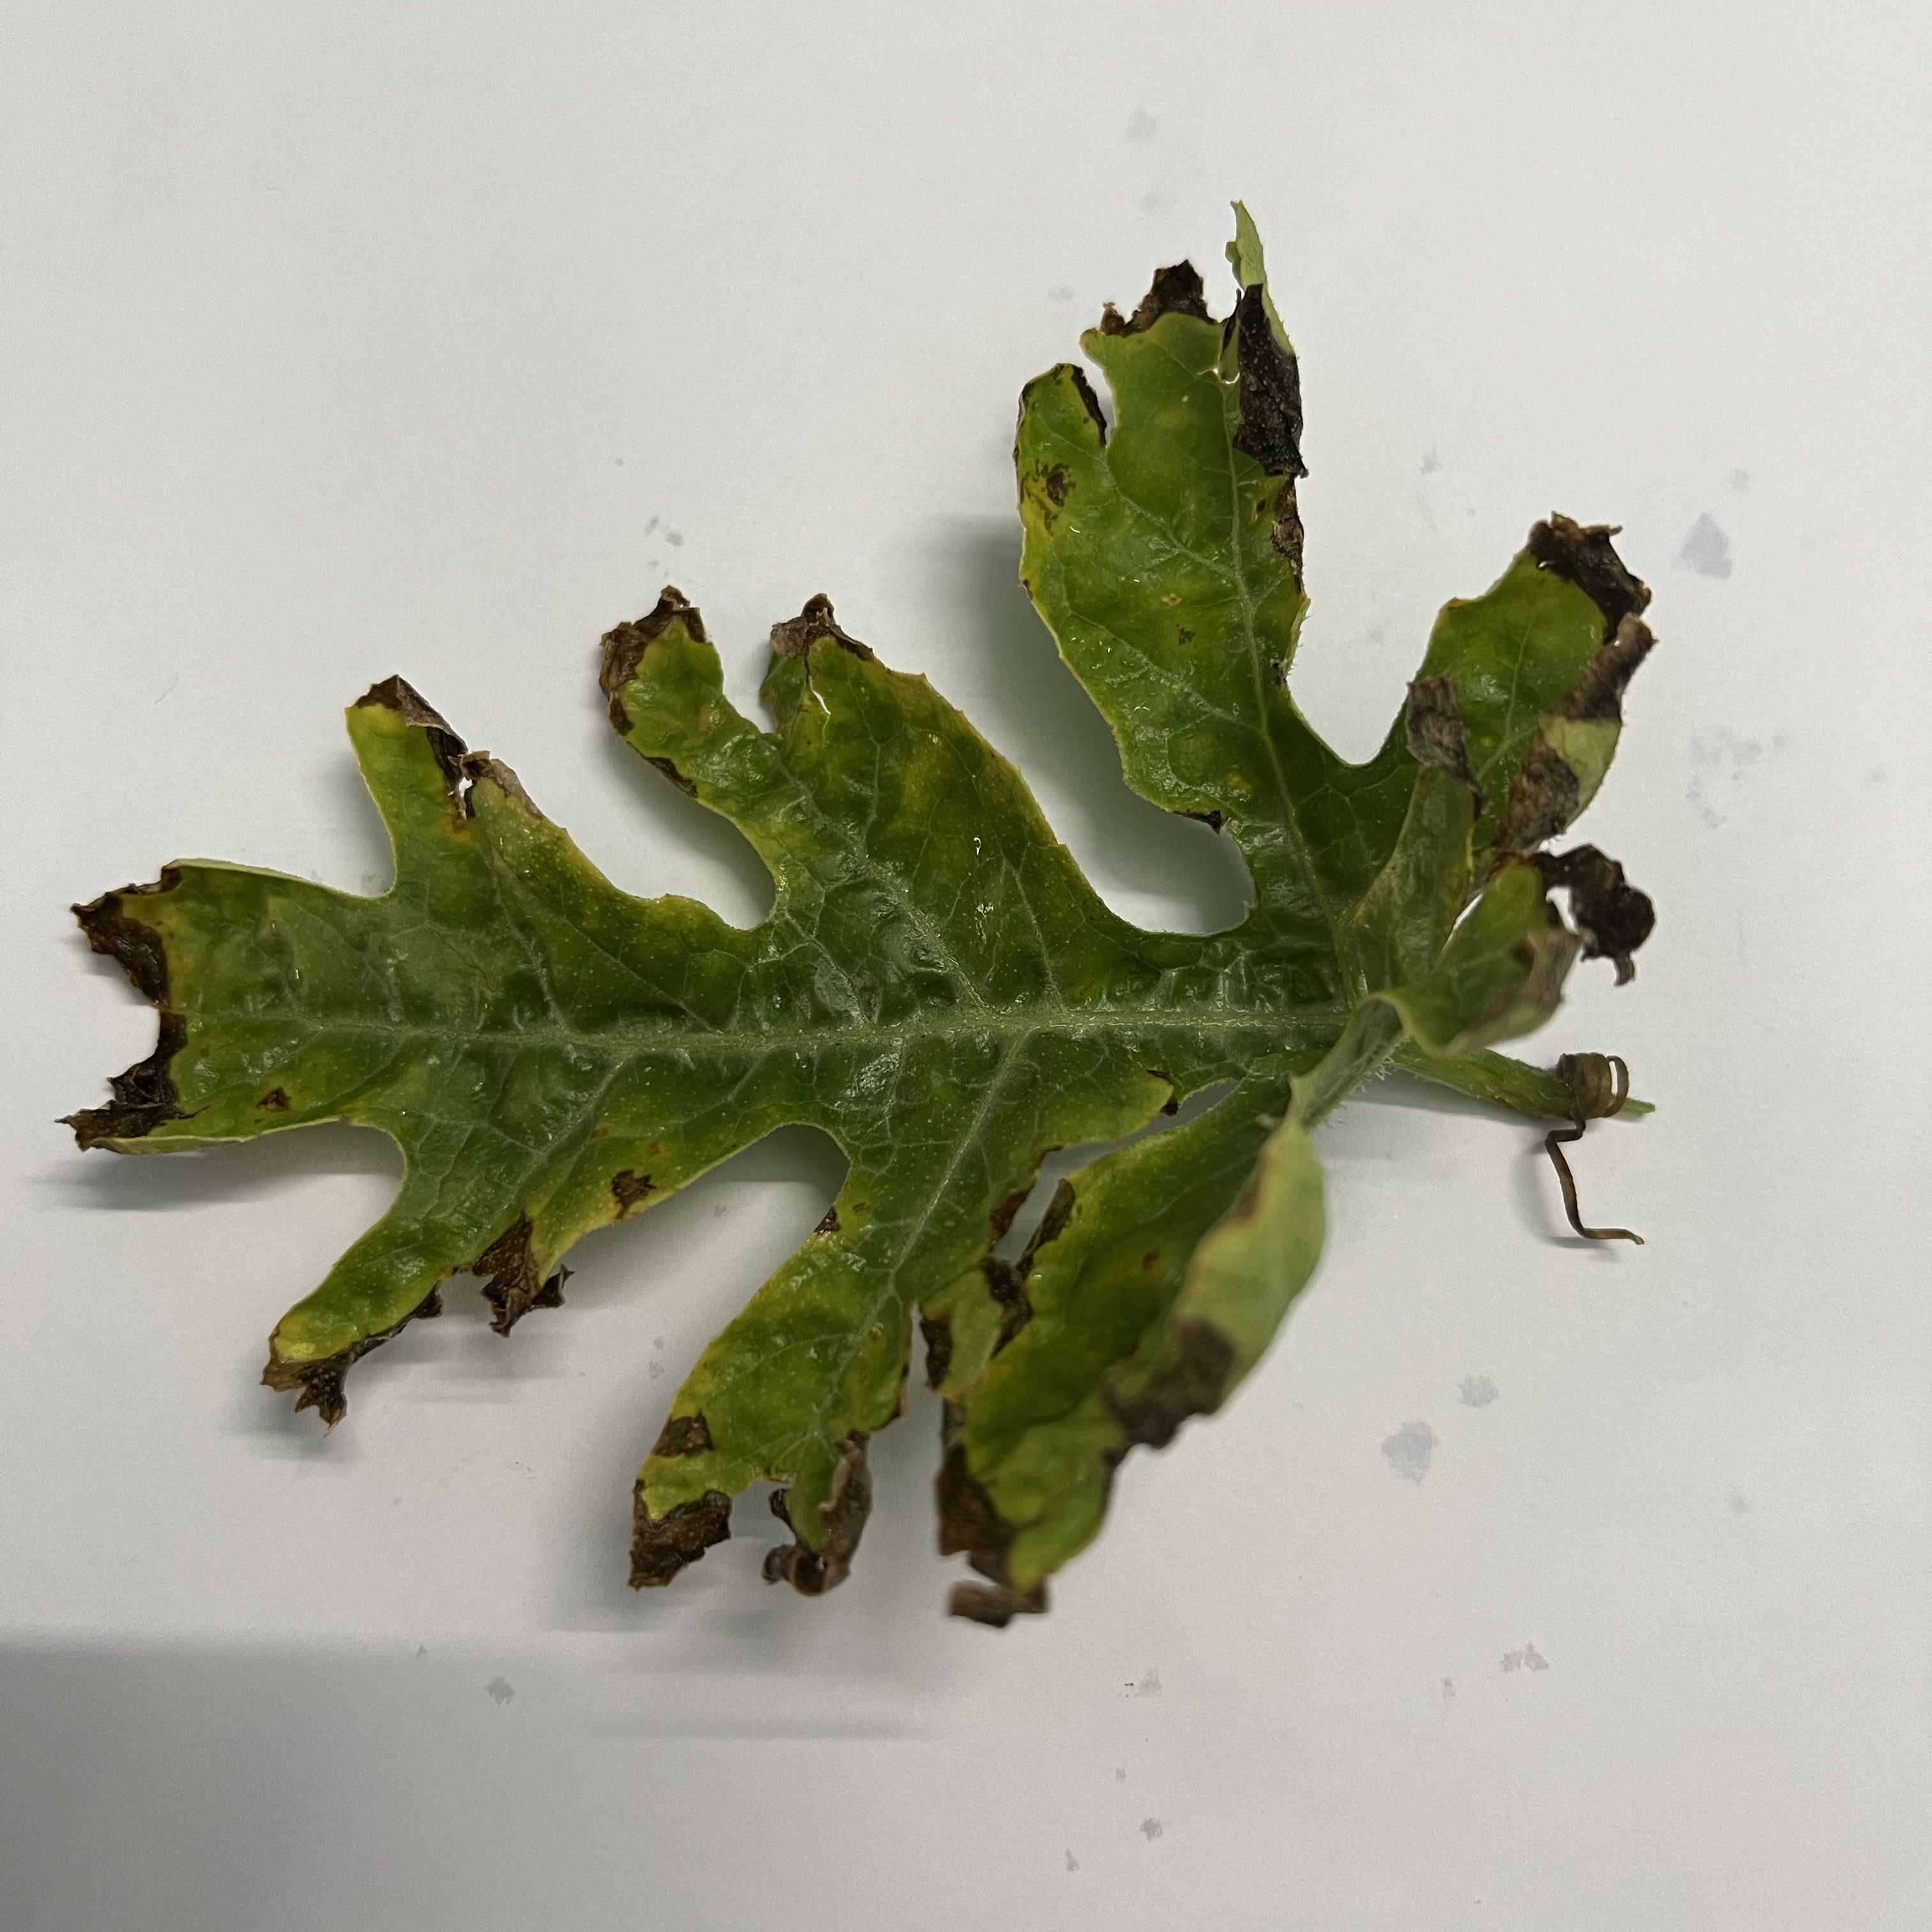
Label: Downy_Mildew